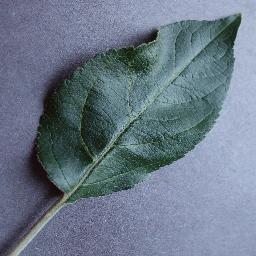
Label: Apple___healthy